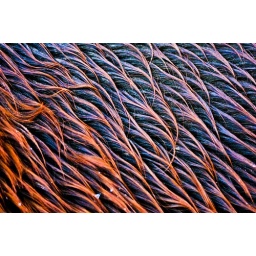
Today seems to be a texture day.  This is the matted back of a horse in the pasture from the weekend.